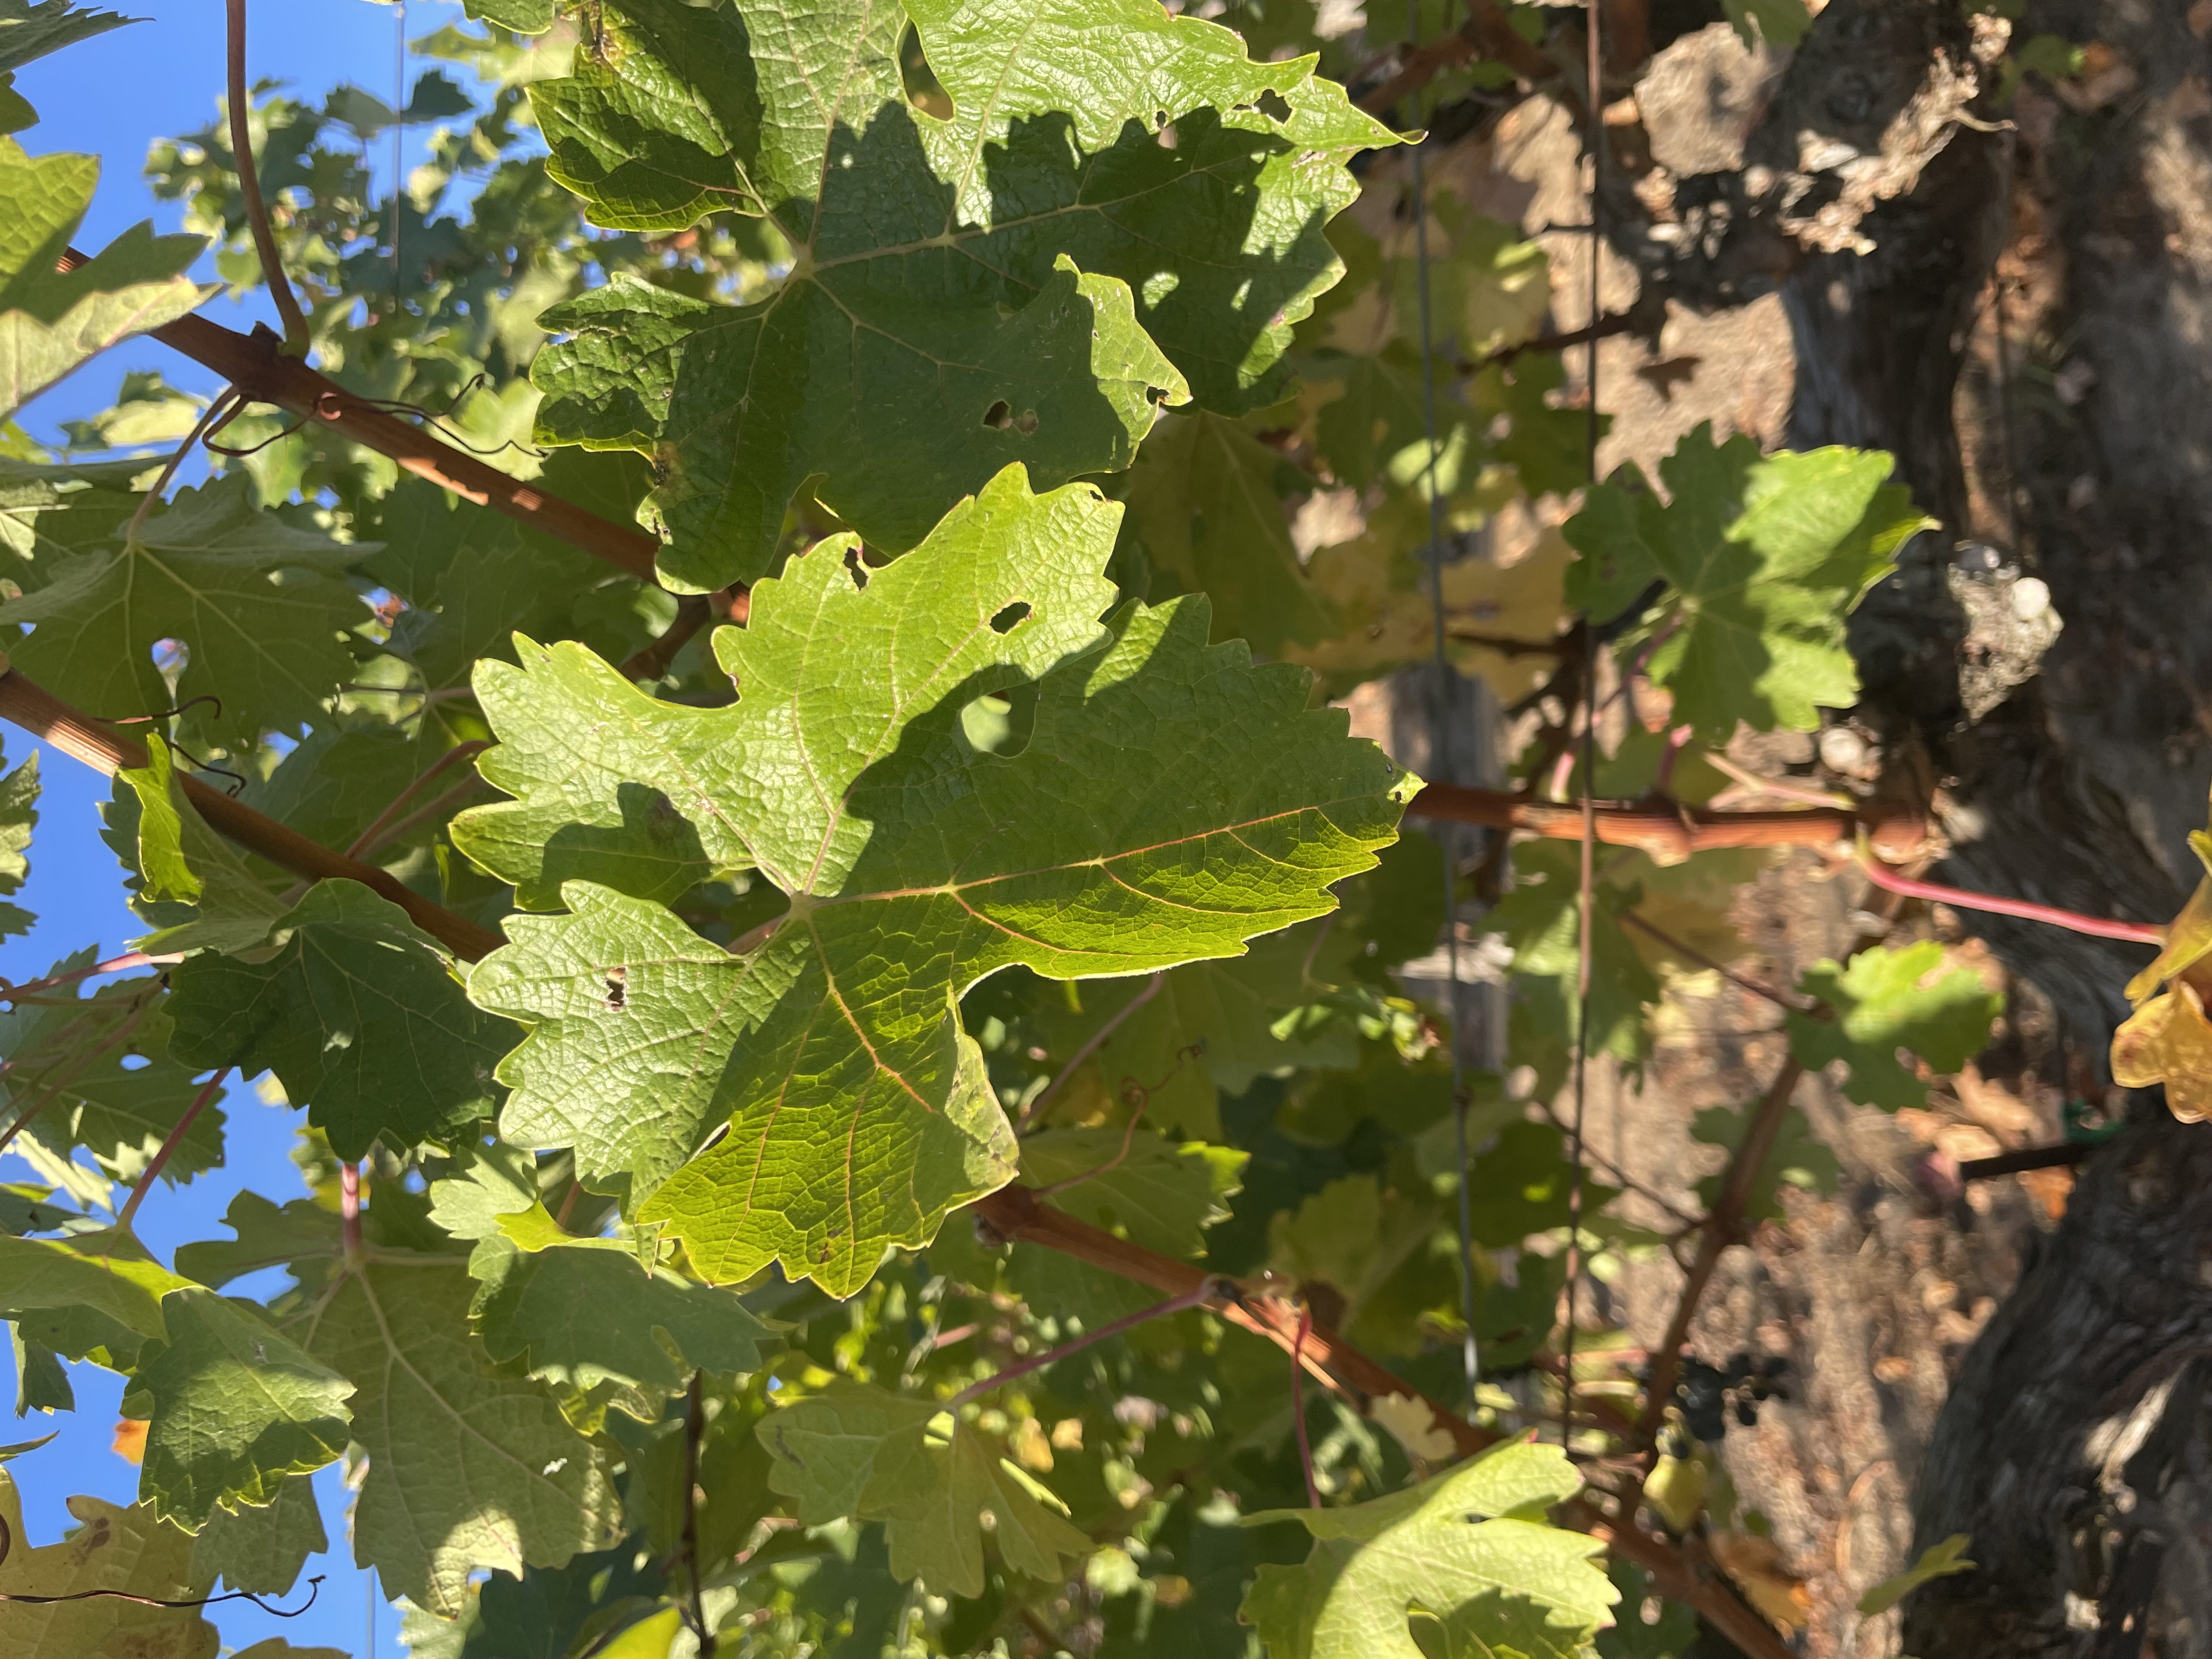
Label: No Virus